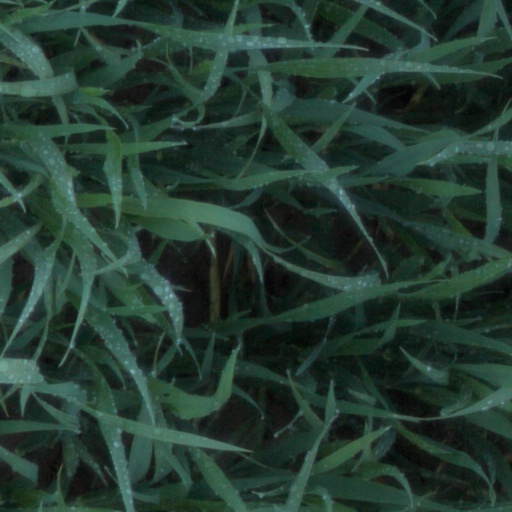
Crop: wheat